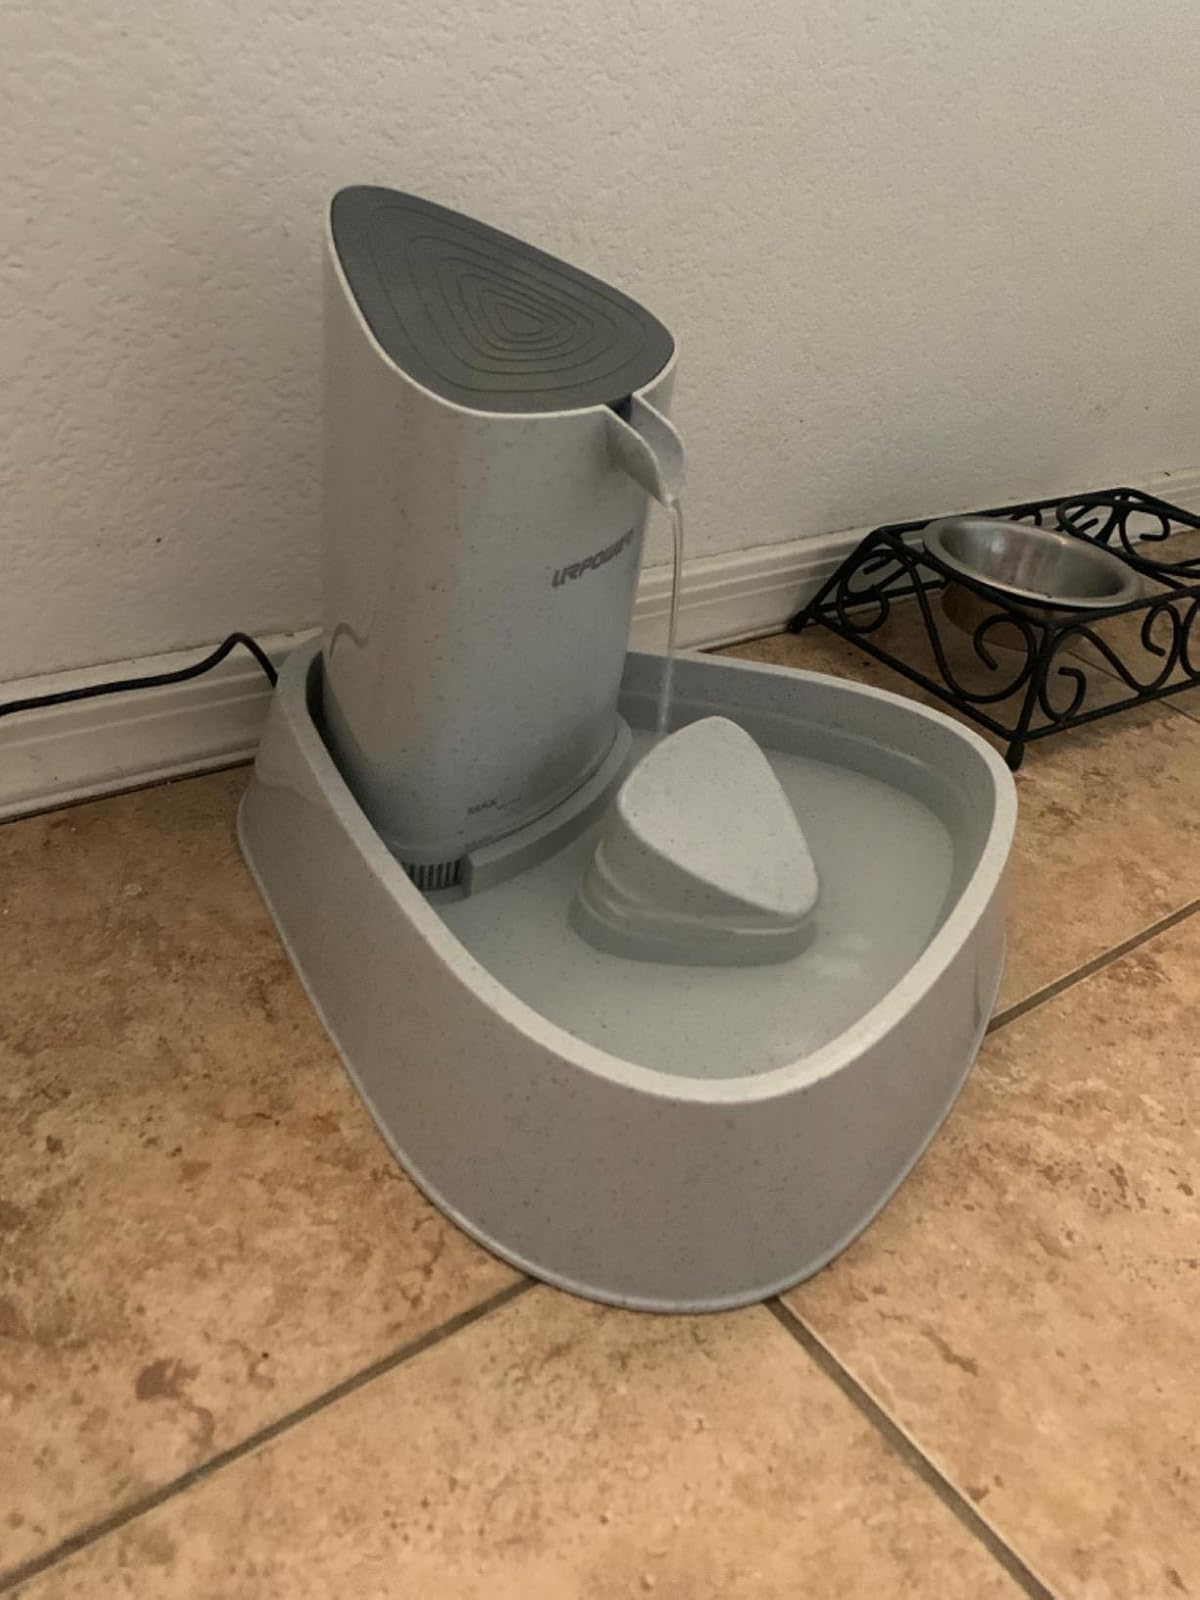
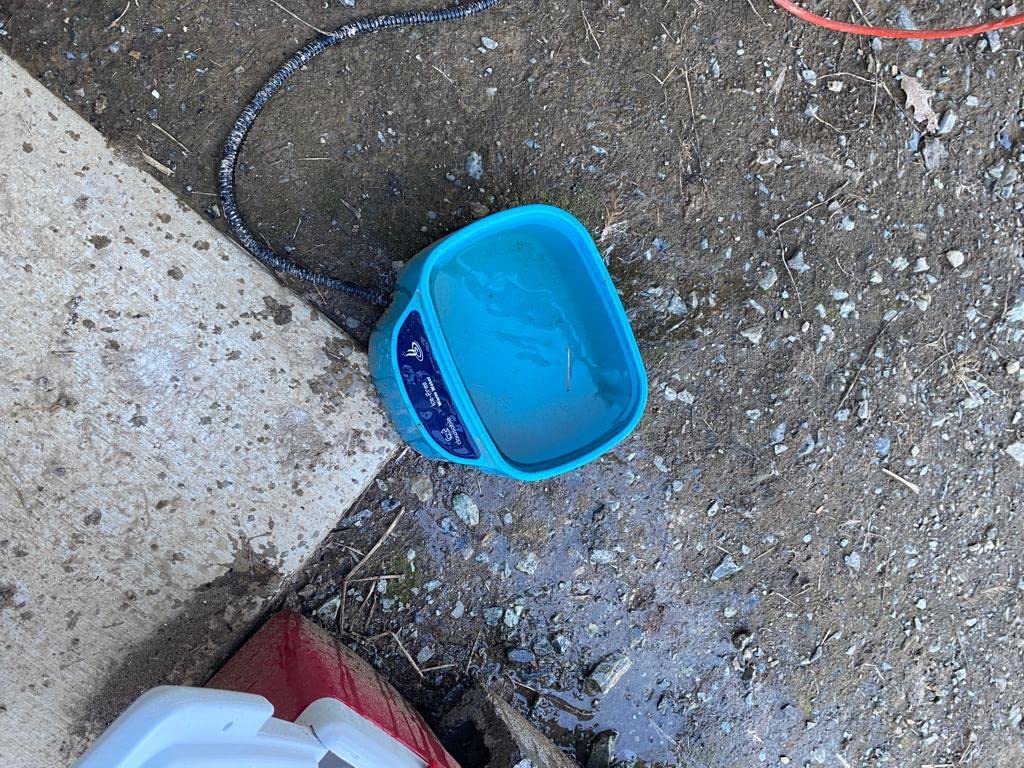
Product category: items_bowl
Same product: no